Eastern Province, Zambia

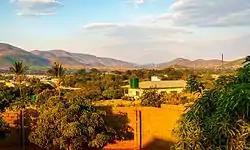
A set of trees and settlement with hills in the background

The history of the province is centered around many Bantu groups who originated from Luba in the modern-day Democratic Republic of the Congo, the then Zaire. The chieftains of the empires exercised control over the territory in modern times. After the independence of Zambia, during the 1960s, some of the districts in the province had unprecedented growth in infrastructure and agriculture. However, the growth of the province was terminated along with that of the country due falling copper prices.